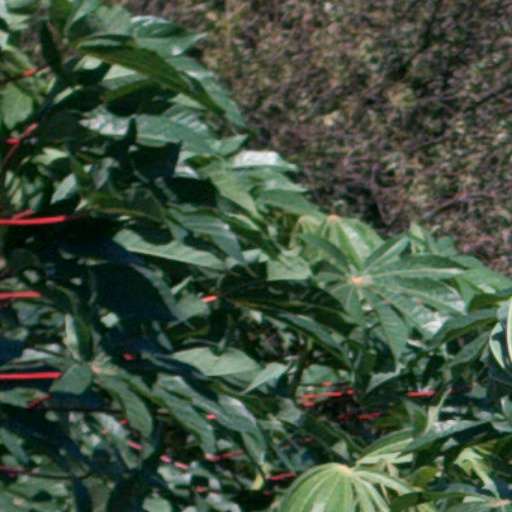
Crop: cassava